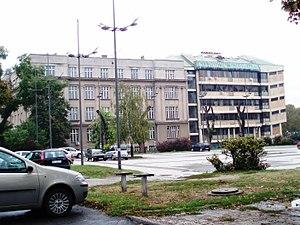
La Faculté d'agriculture de l'université de Belgrade est située à Belgrade, la capitale de la Serbie, dans la municipalité urbaine de Zemun. Elle a été créée en 1919 et constituait alors l'une des six facultés de l'Université de Belgrade.